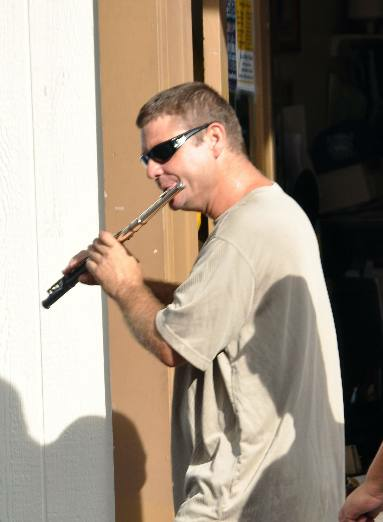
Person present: No